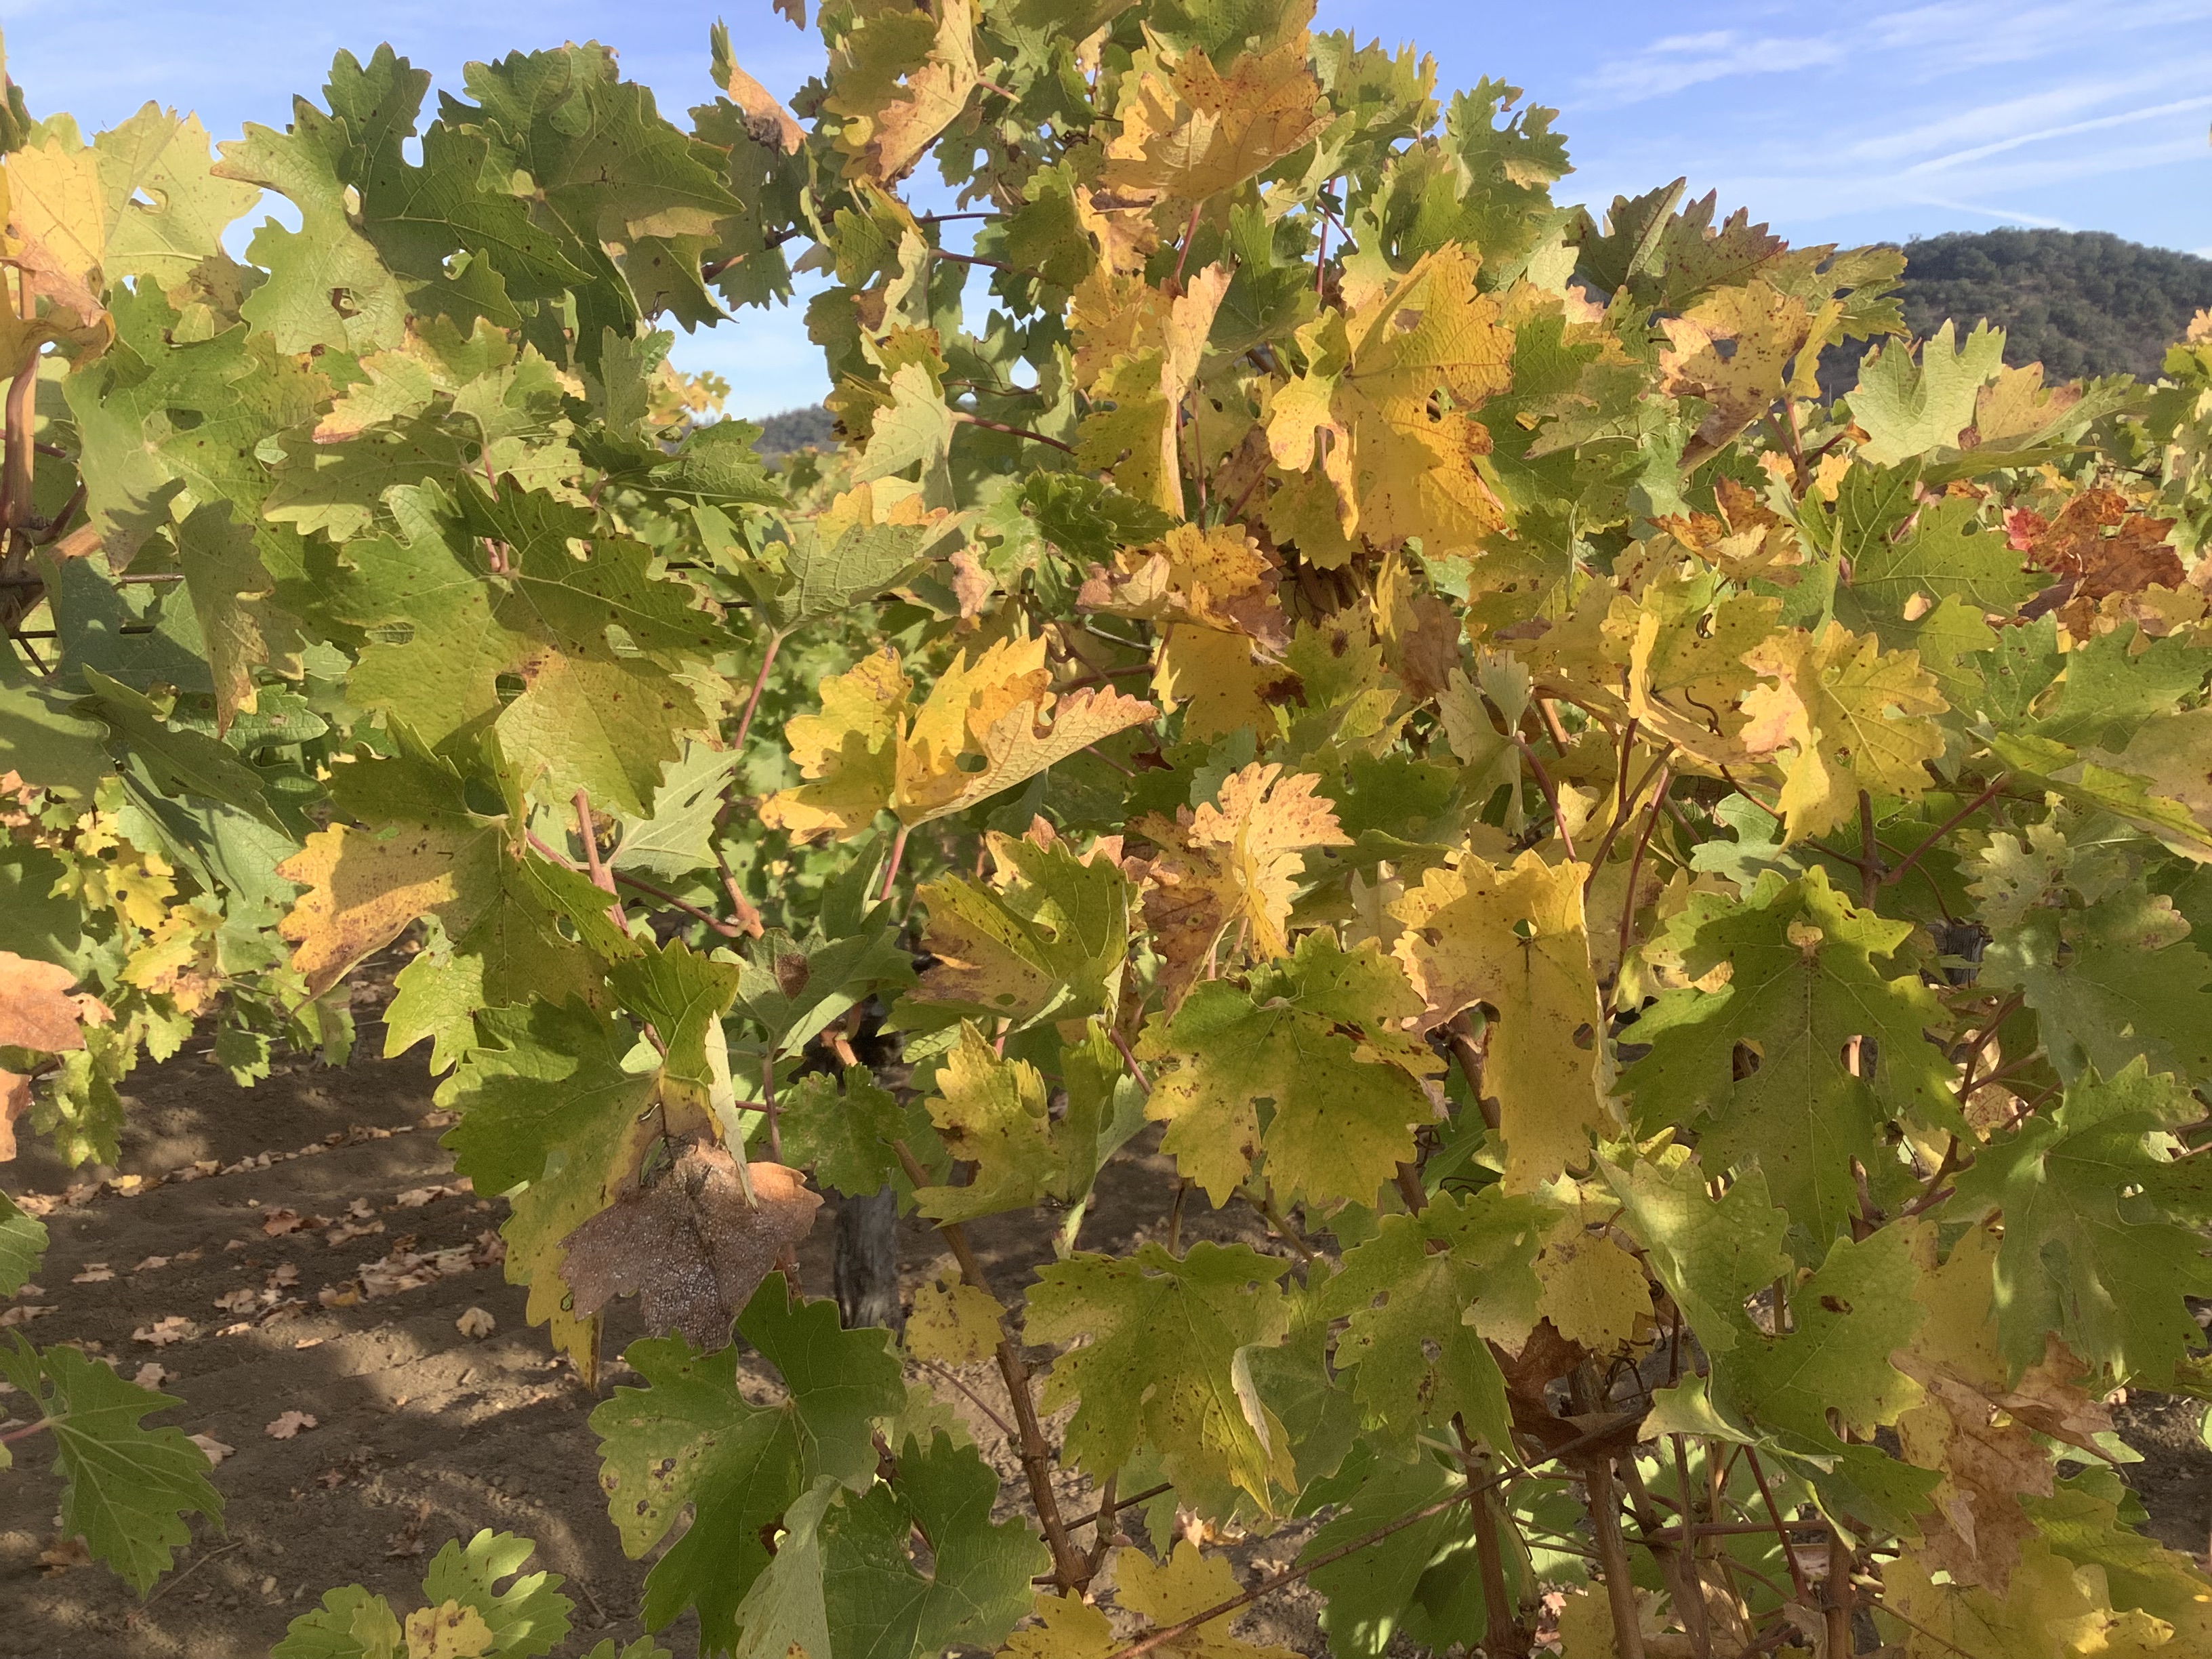
Label: No Virus